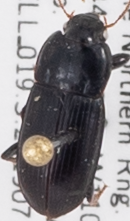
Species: Harpalus nigritarsis
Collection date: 2019-07-10
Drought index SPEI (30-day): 0.47
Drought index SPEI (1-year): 0.2
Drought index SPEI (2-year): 1.28